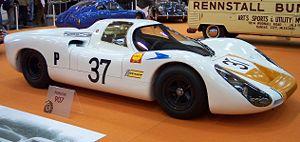
La Porsche 907 est une voiture de course produite par Porsche dans les années 1967 et 1968.